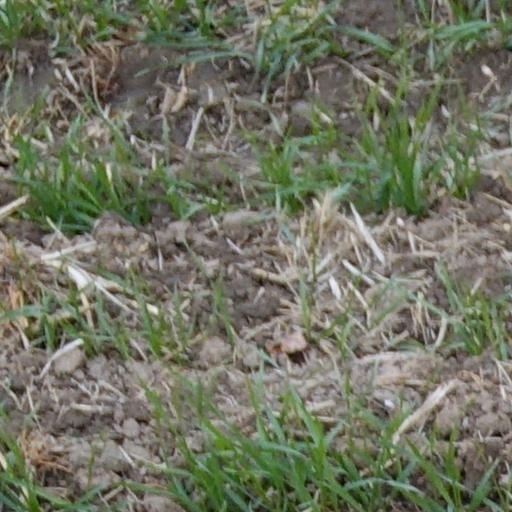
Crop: wheat